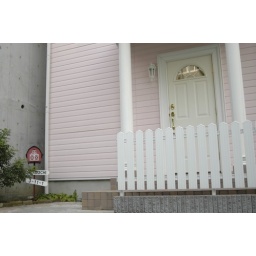
This is the most American looking house I've found so far in Japan, even has the classic red barn mailbox.